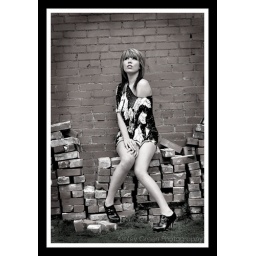
i dream in black and white